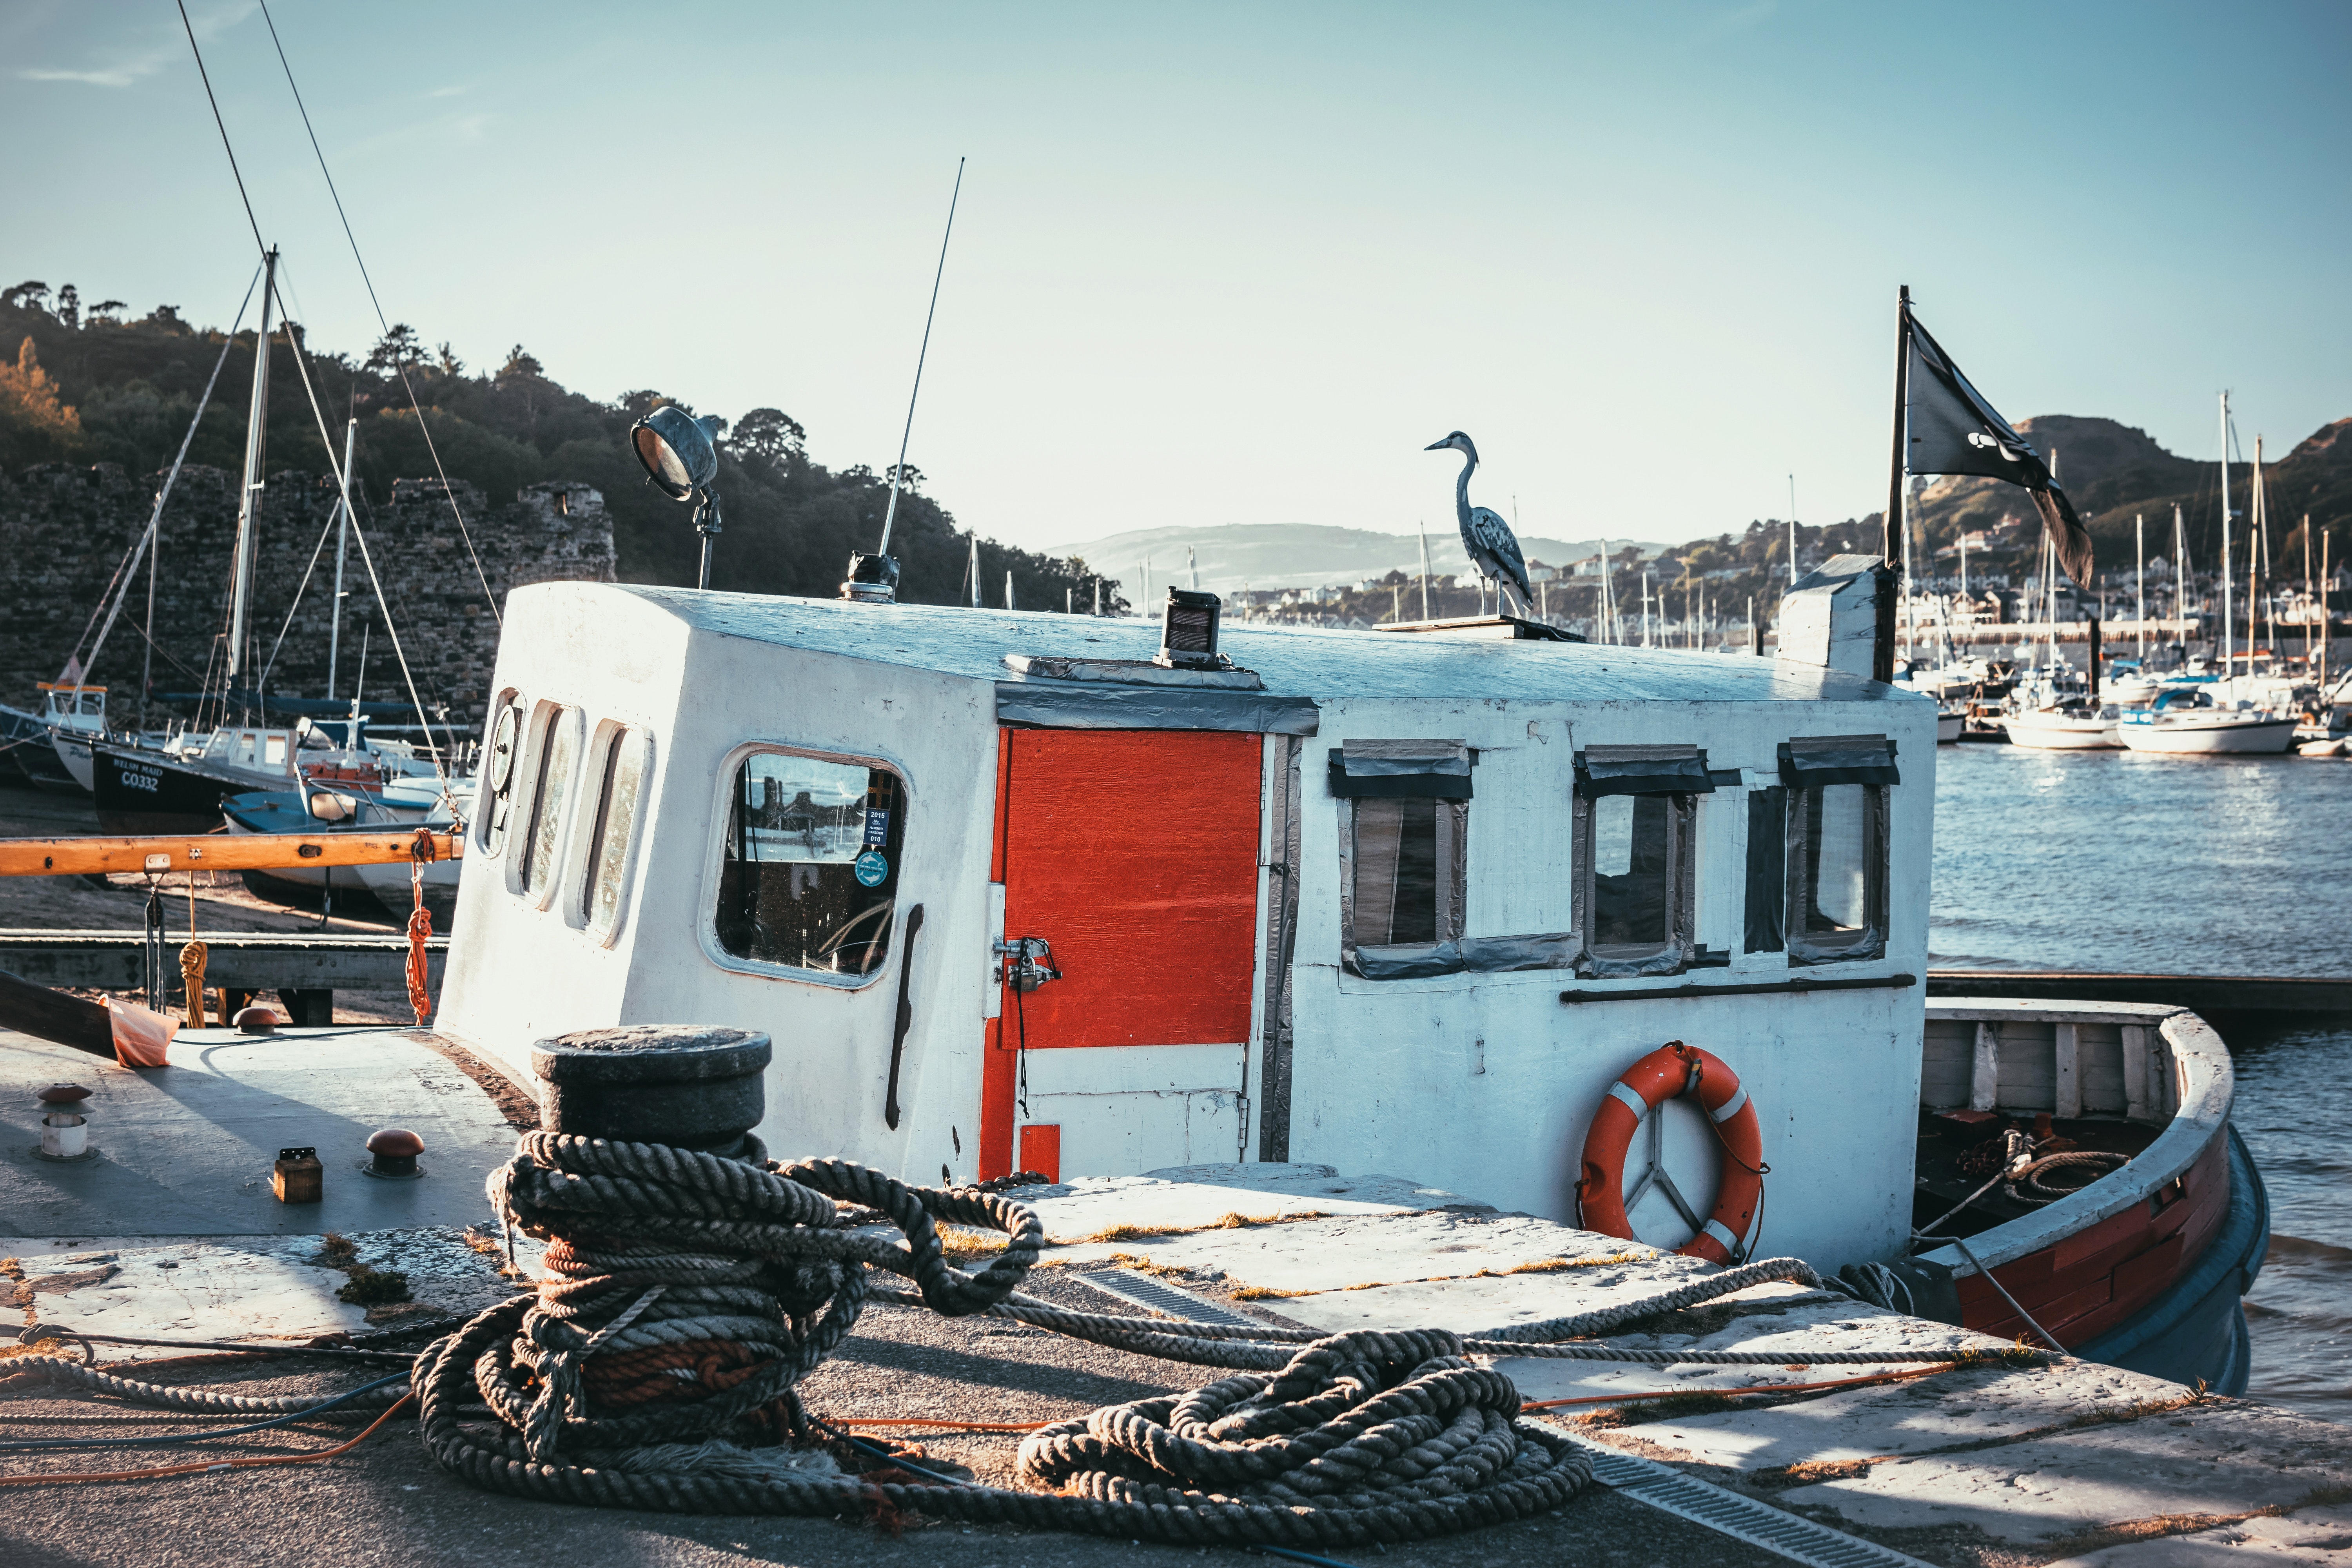
water transportation, boat, vehicle, fishing vessel, transport, harbor, watercraft, marina, deck, winter, ferry, port, ship, boating, sea, vacation, house, dock, tourism, channel, coast